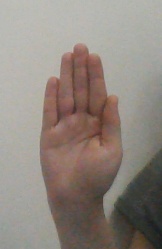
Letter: seen